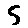
Label: 5